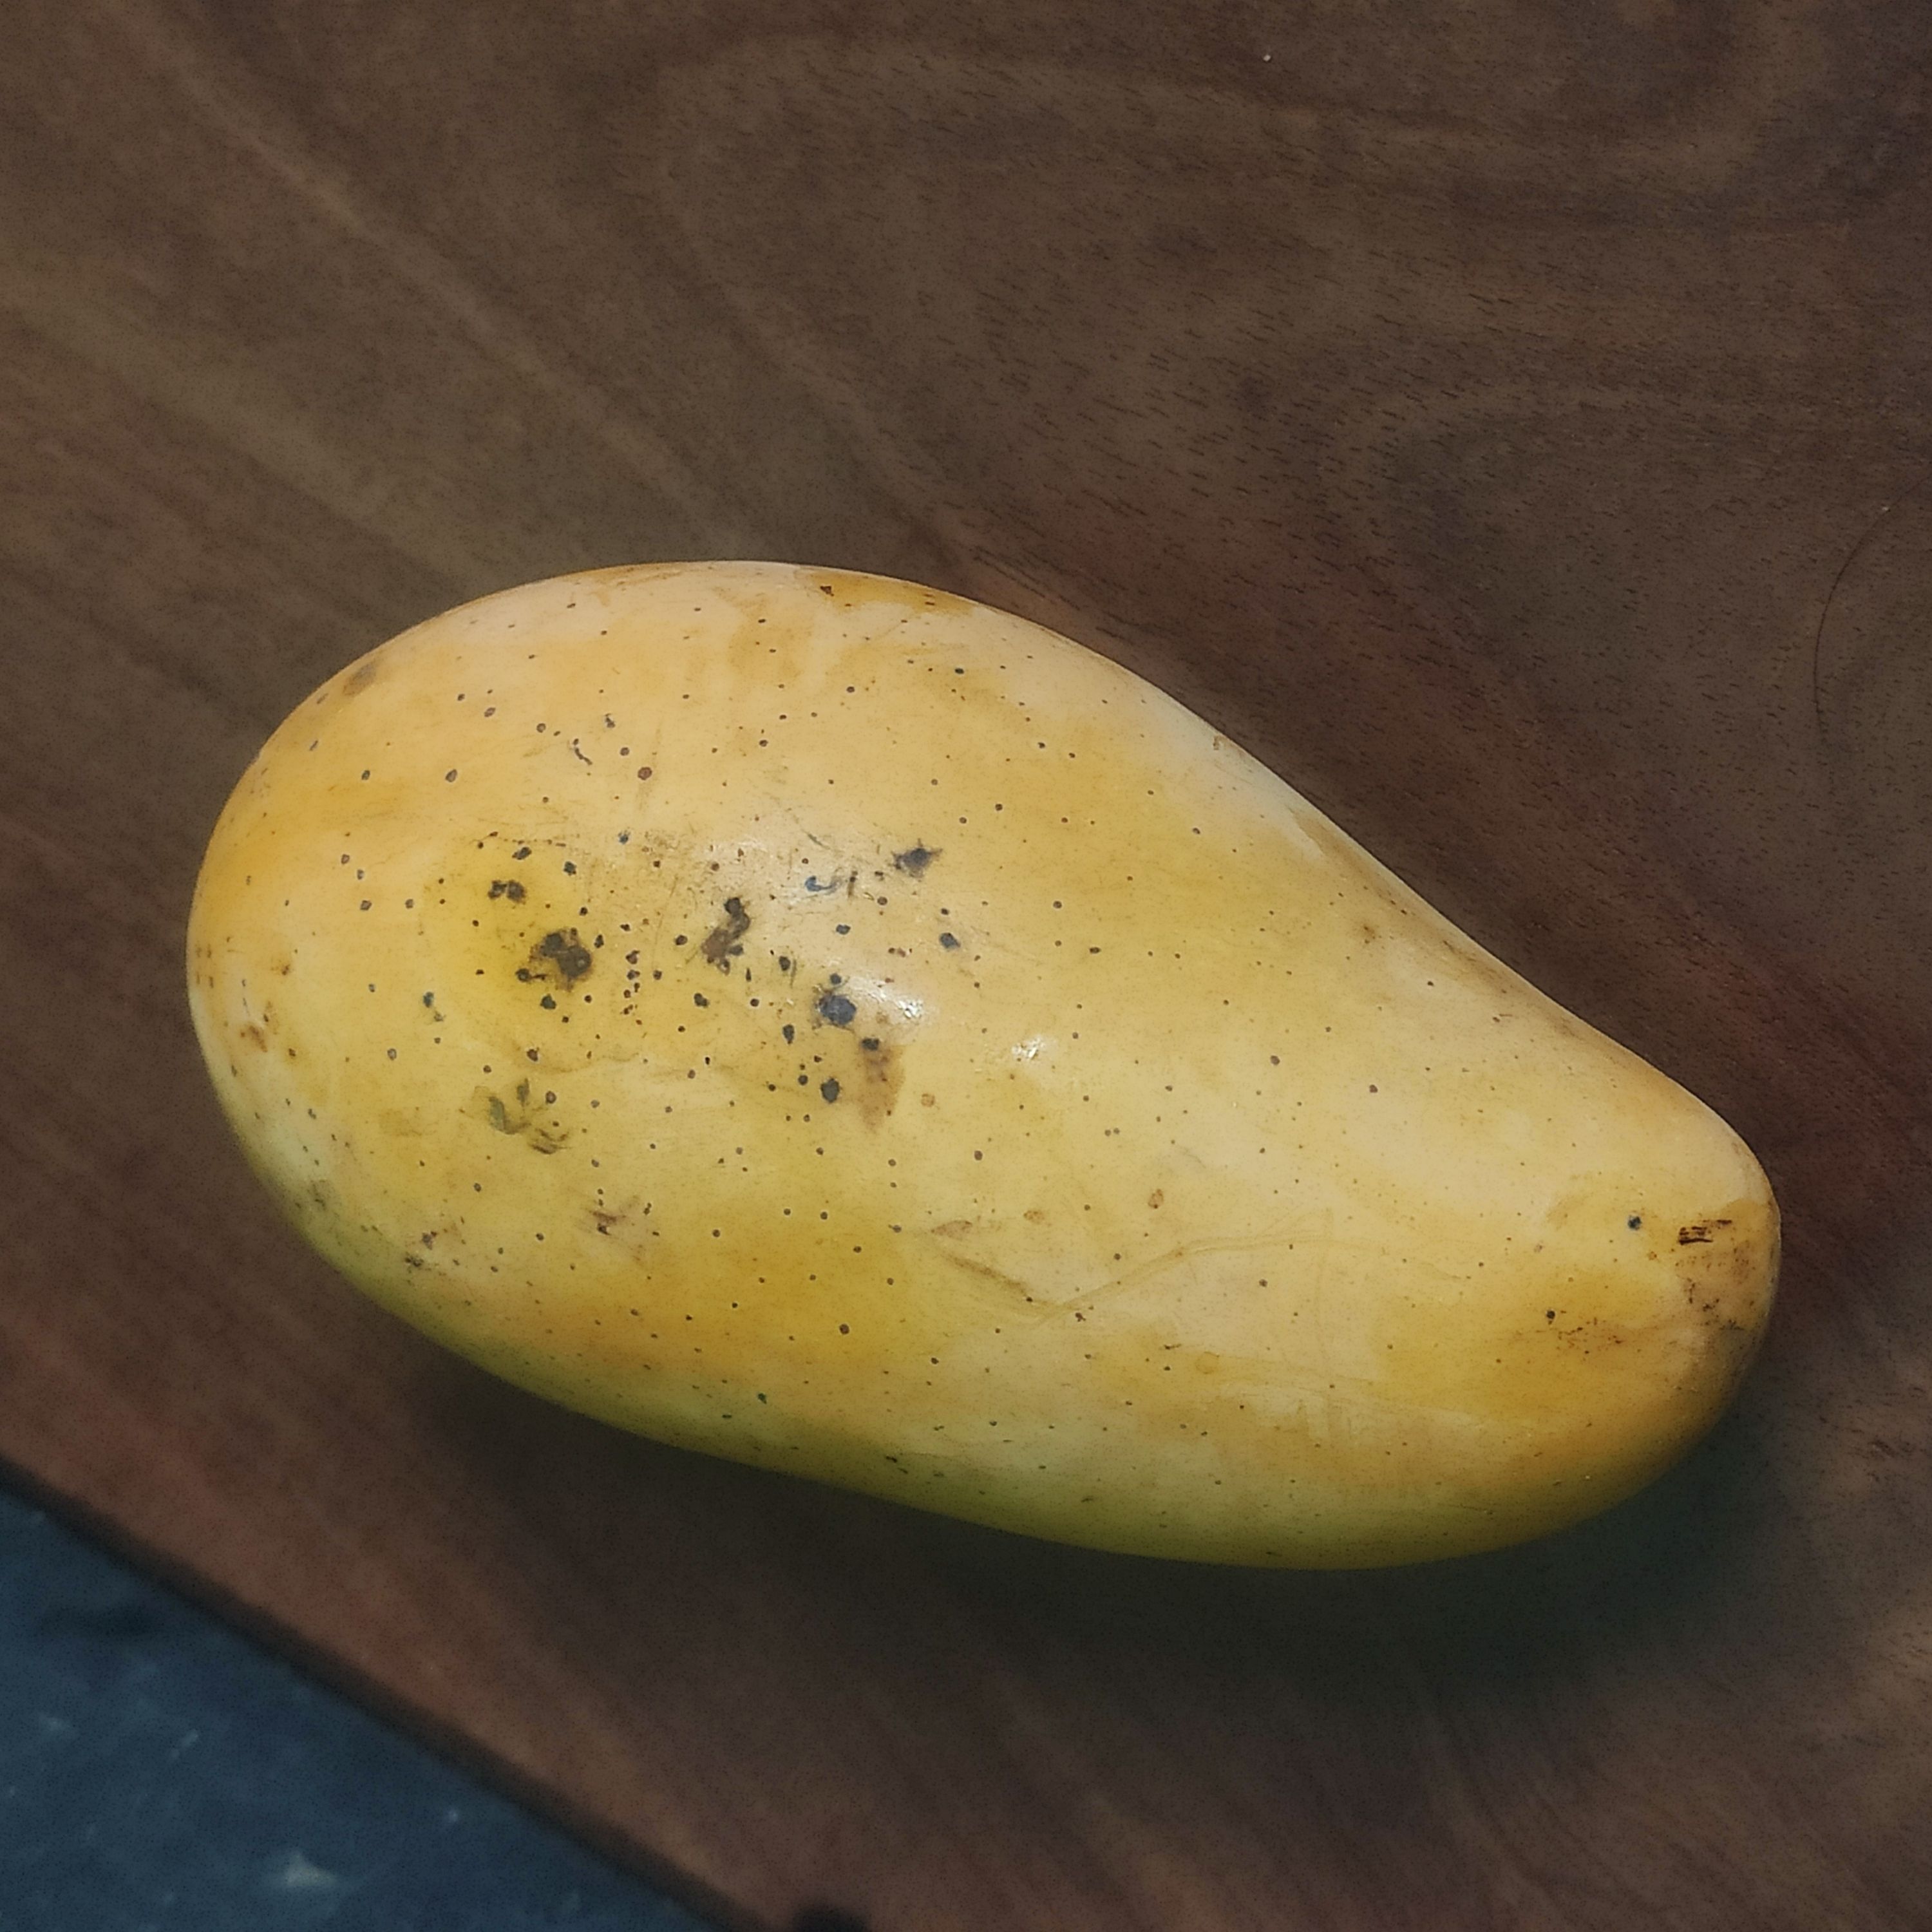
Fruit: mango
Grade: 1st-grade